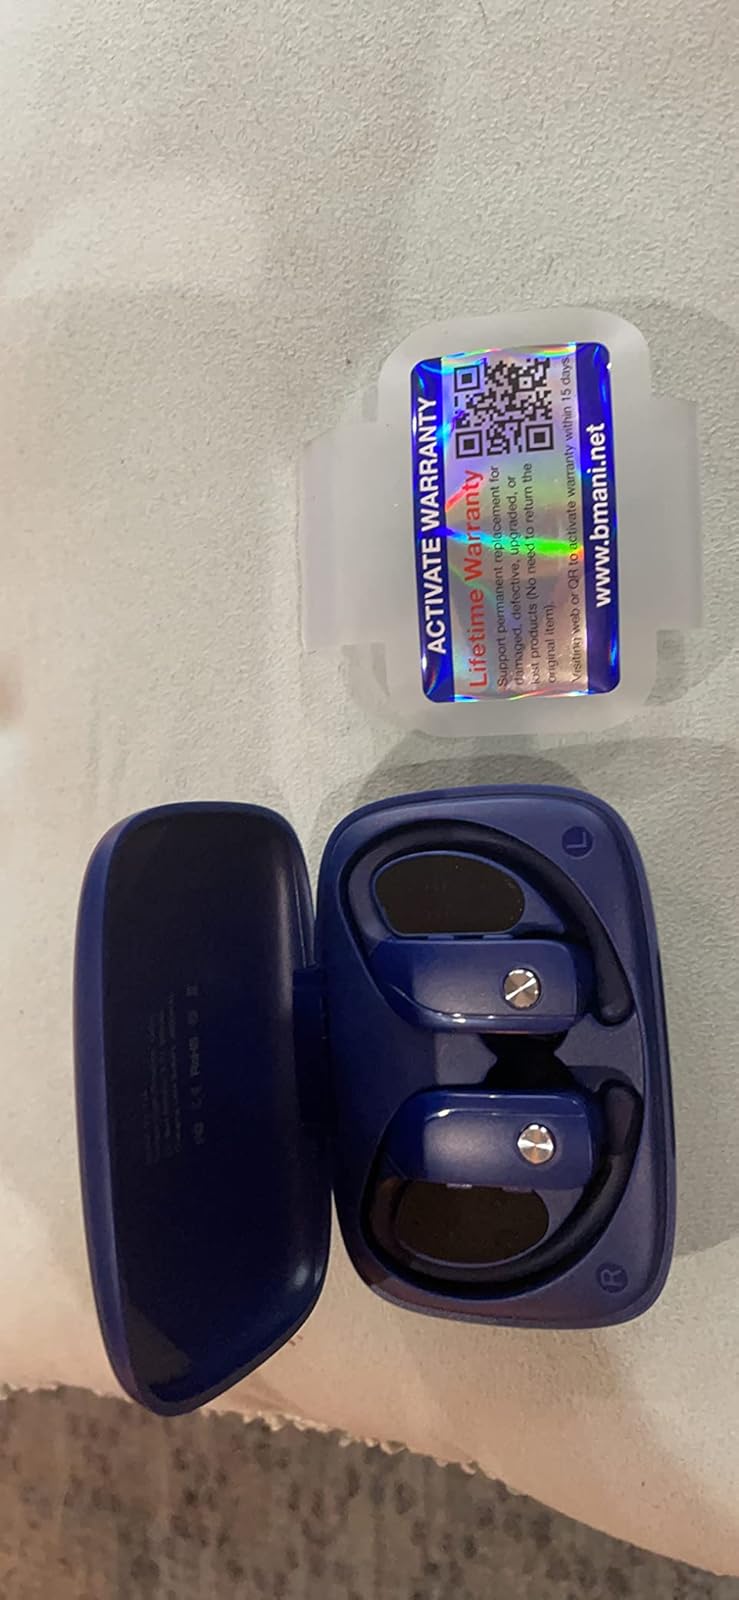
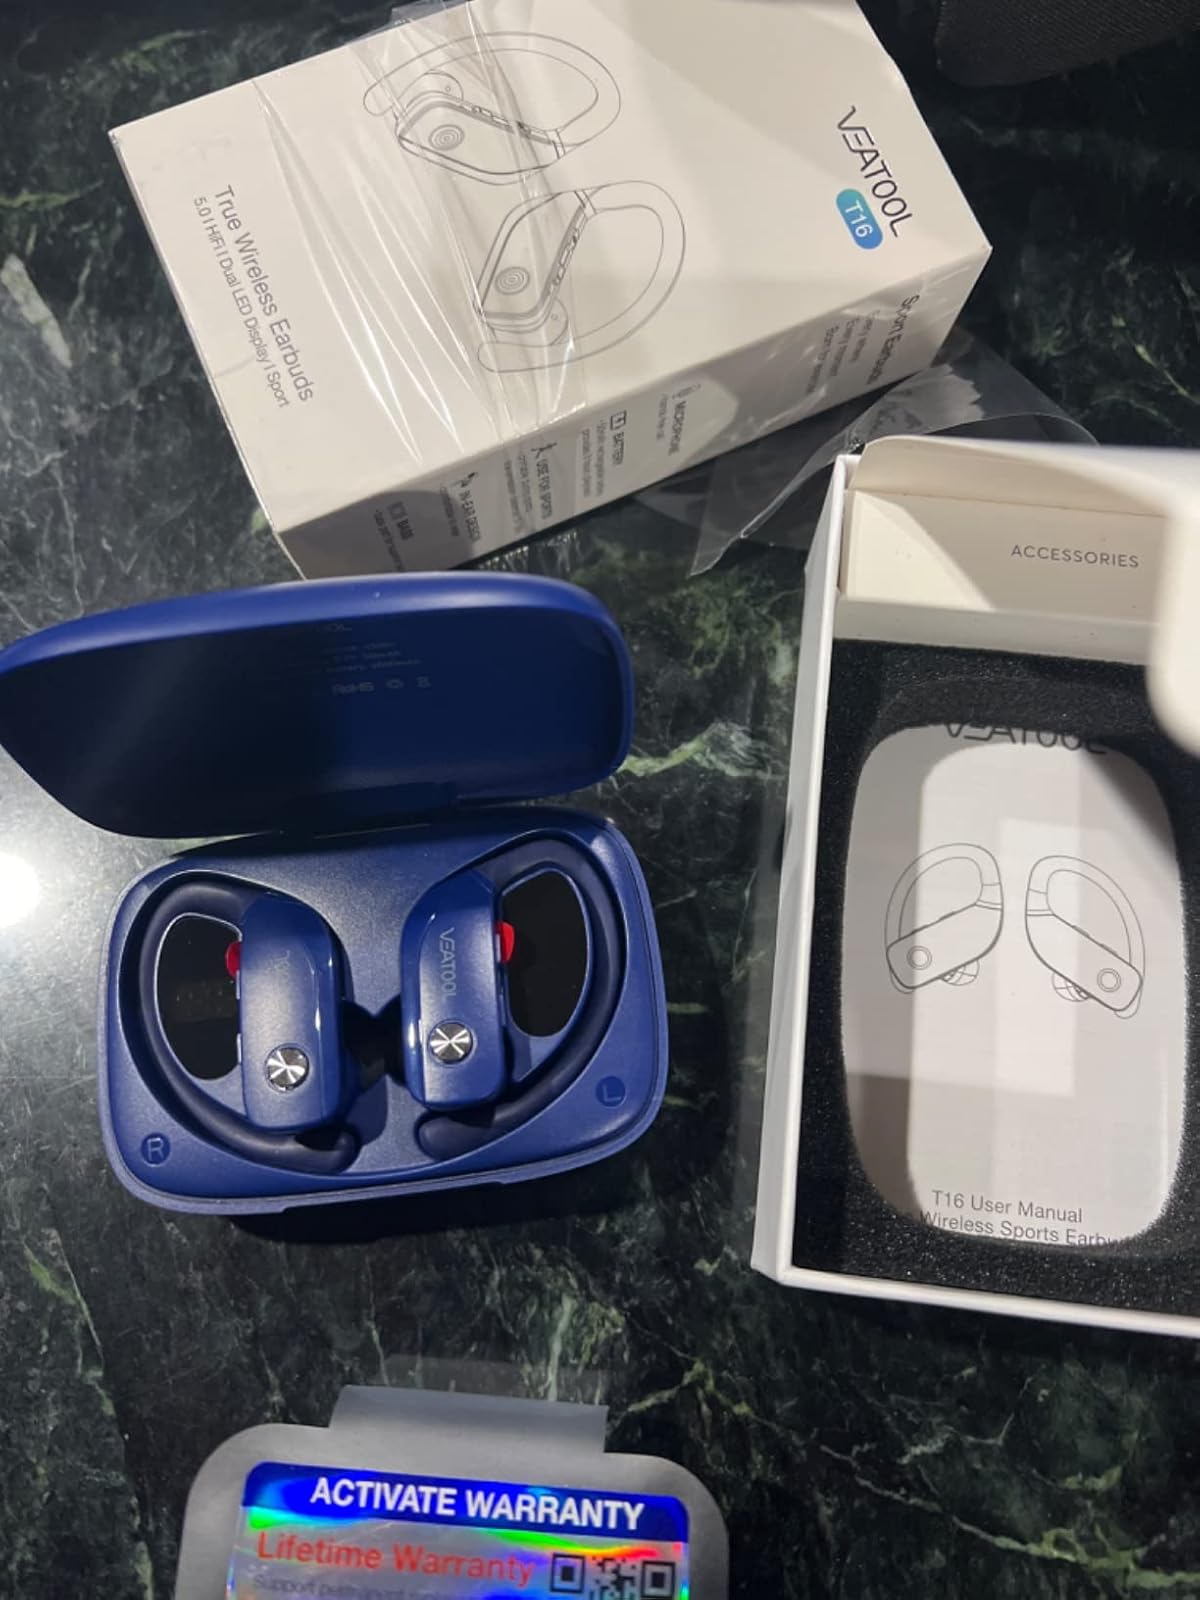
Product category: earbuds
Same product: yes